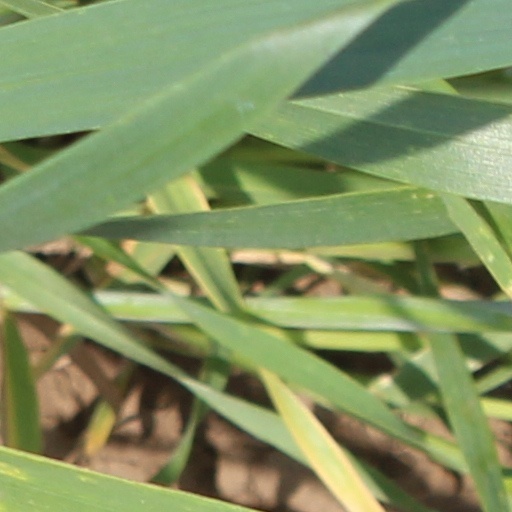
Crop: wheat